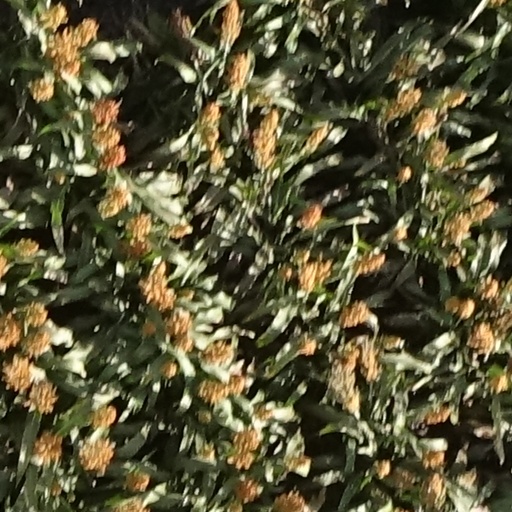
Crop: sorghum